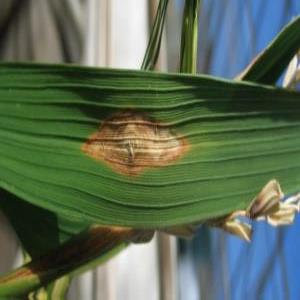
Disease: Blast